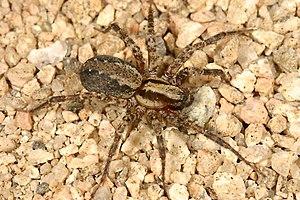
Hololena est un genre d'araignées aranéomorphes de la famille des Agelenidae.